Aleksandr Popov (volleyball coach)

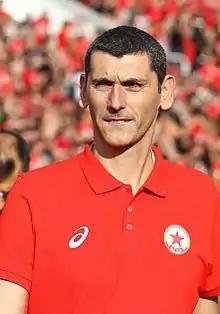

Alexander Popov (in Bulgarian: "Александър Попов", born 9 june 1972 in Sofia) is former Bulgarian volleyball player, CEO and head coach of the men's team of VC CSKA Sofia from 1997.